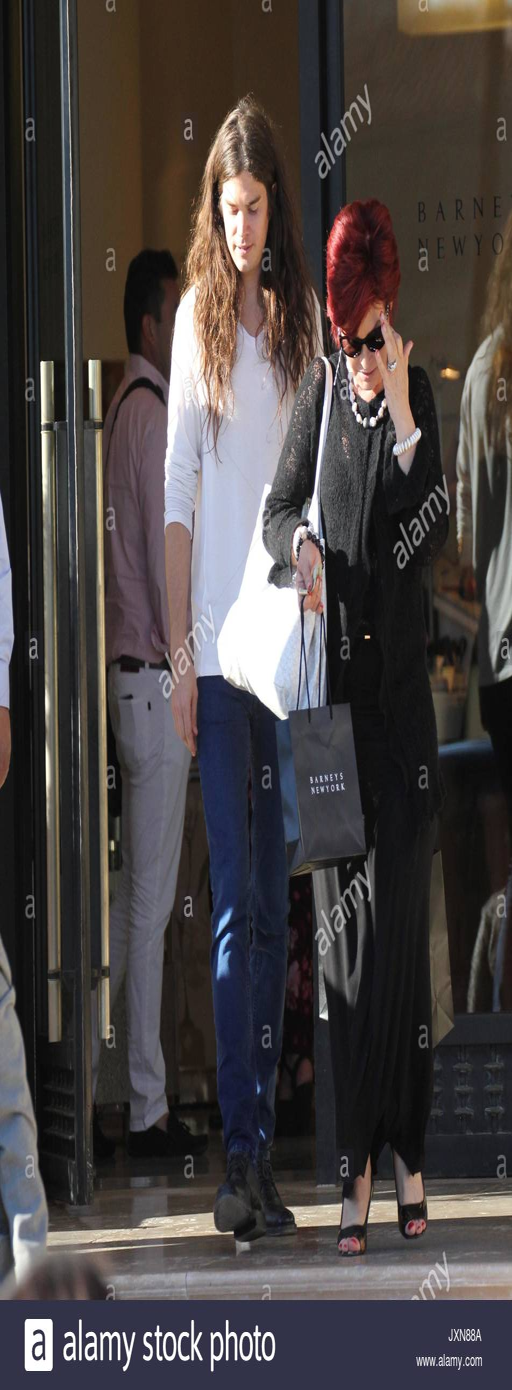
celebrity and heavy metal artist .